Saint

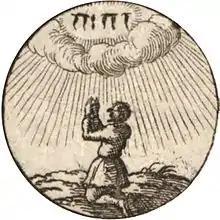
"Scripture does not teach calling on the saints or pleading for help from them. For it sets before us Christ alone as mediator, atoning sacrifice, high priest, and intercessor."—A.C. Article XXI.

In the Eastern Orthodox Church, a saint is defined as anyone who is in Heaven besides God, whether recognised here on earth, or not. By this definition, Adam and Eve, Moses, the various prophets, and archangels are all given the title of "Saint". Sainthood does not necessarily reflect a moral model, but communion with God; there are many examples of people who lived in great sin and became saints by humility and repentance: Saints Mary of Egypt, Moses the Ethiopian, and Dismas, the repentant thief who was crucified with Jesus Christ. Therefore, a more complete Orthodox definition of what a saint is, has to do with the way that saints, through their humility and their love of mankind, saved inside them the entire Church, and loved all people.